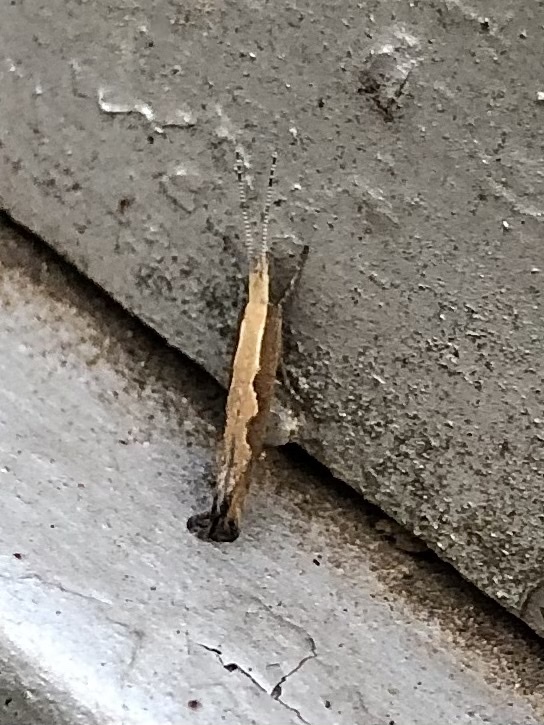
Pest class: diamondback_moth